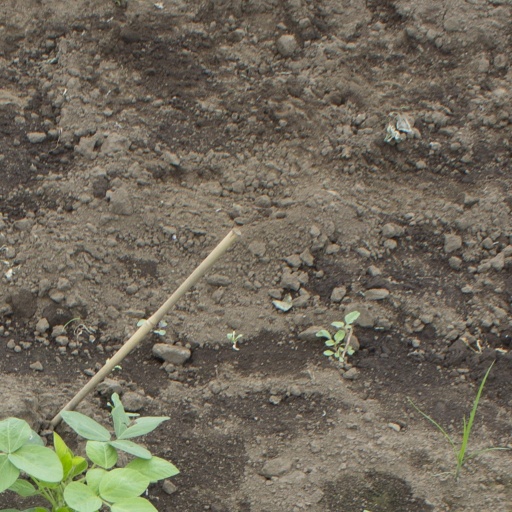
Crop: soybean